Tar Sands Healing Walk

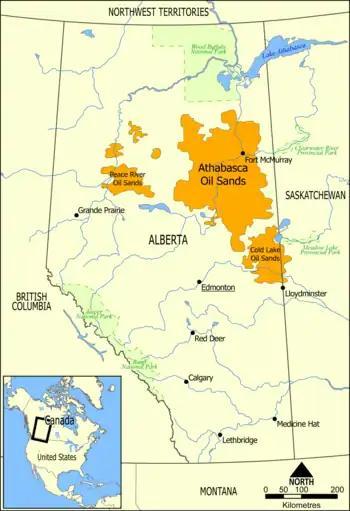

Many people gathered and camped at the Indian Beach Campsite in Anzac, just outside Fort McMurray near the Athabasca Oil Sands, to participate in the walk. Native elders from all over North America led people past lakes of tailings, wastewater, and infrastructure of the tar sands industry along the Athabasca River, covering a walking route ranging from 14 to 16 kilometers. The 2014 walk was the last official walk. "This is the last healing walk in the Athabasca region because it's time to shed light on other communities impacted by tar sands," said Jesse Cardinal, coordinator of Keepers of the Athabasca. "In order to stop the destruction, the healing has to start everywhere."